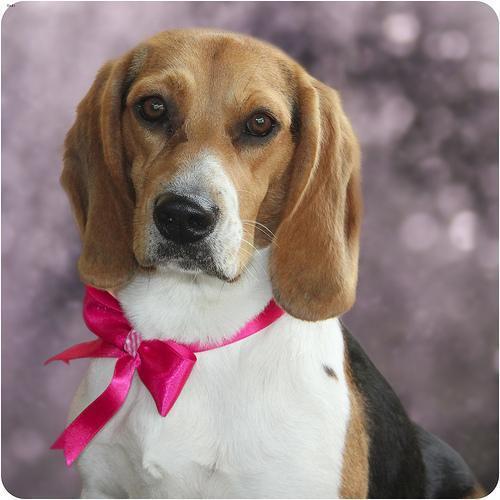
beagle